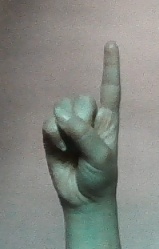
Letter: bb